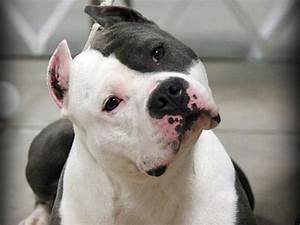
dog